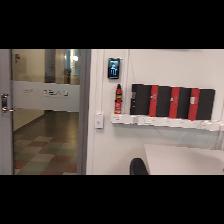
Label: NonHuman